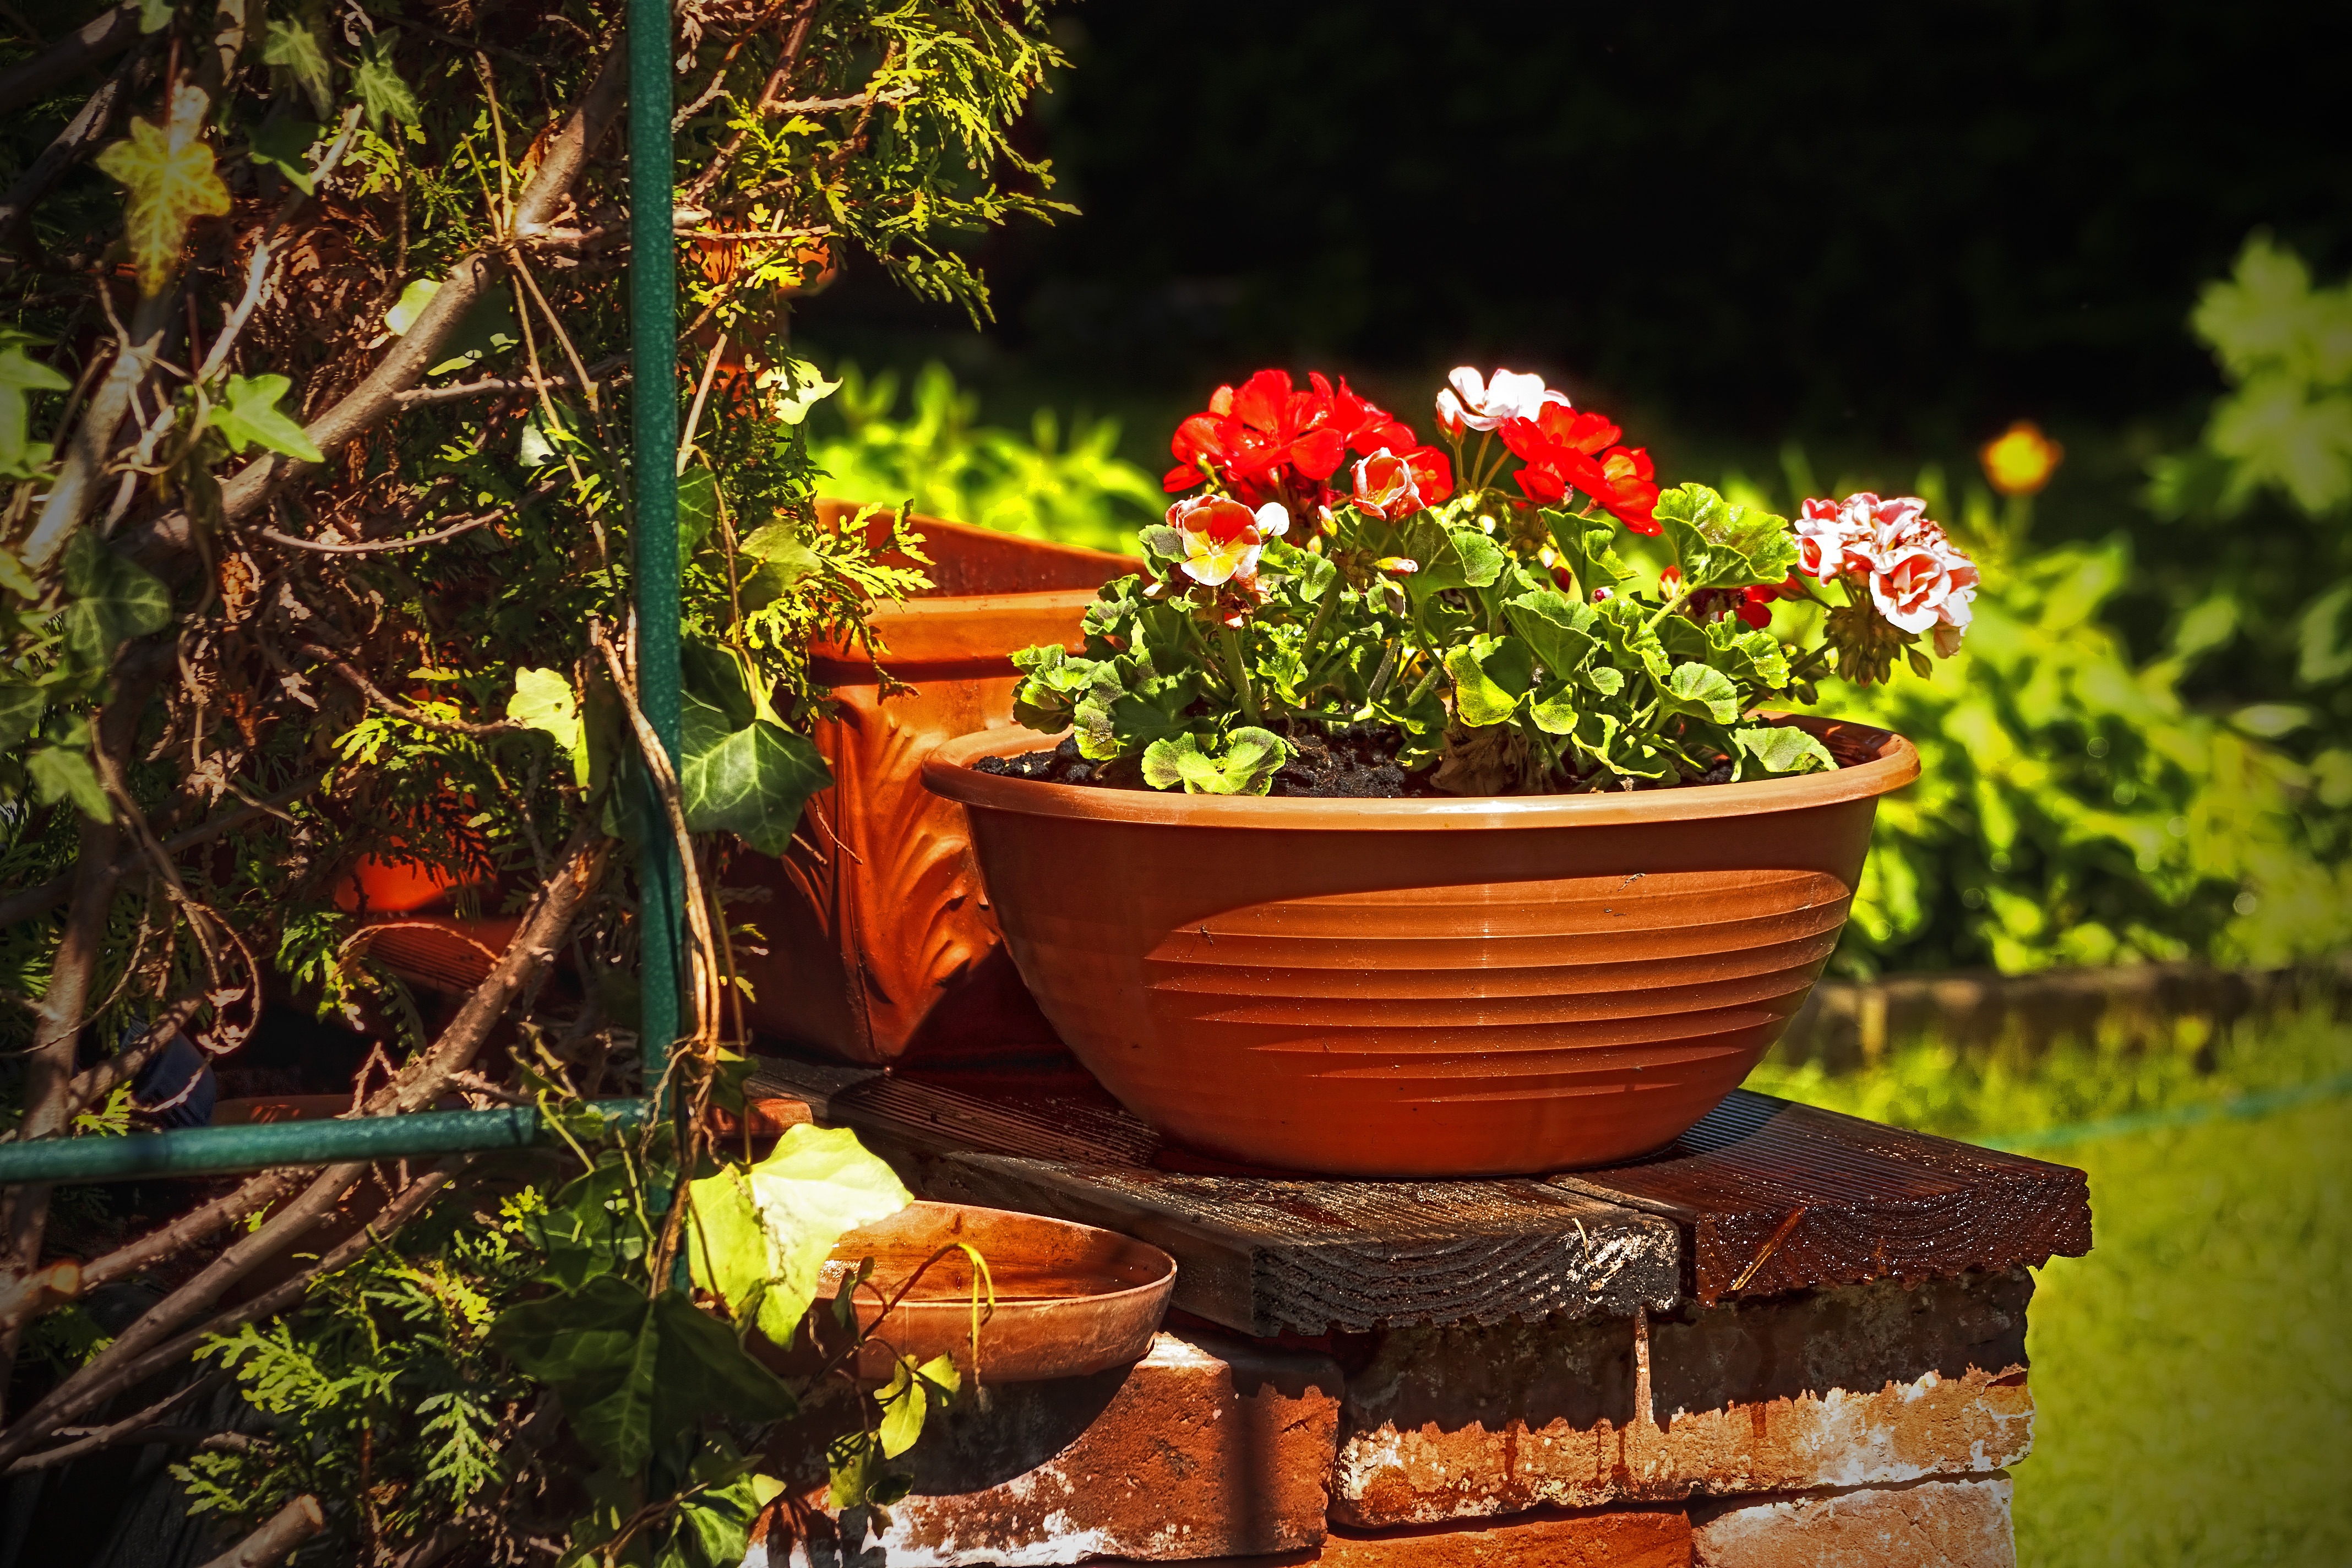
nature, plant, lawn, leaf, flower, spring, autumn, backyard, botany, garden, flora, flowers, family, gardening, beauty, joy, yard, fragrance